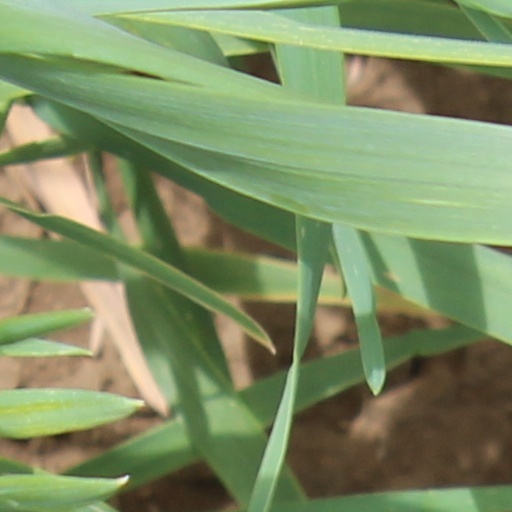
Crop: wheat